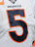
Number: 5